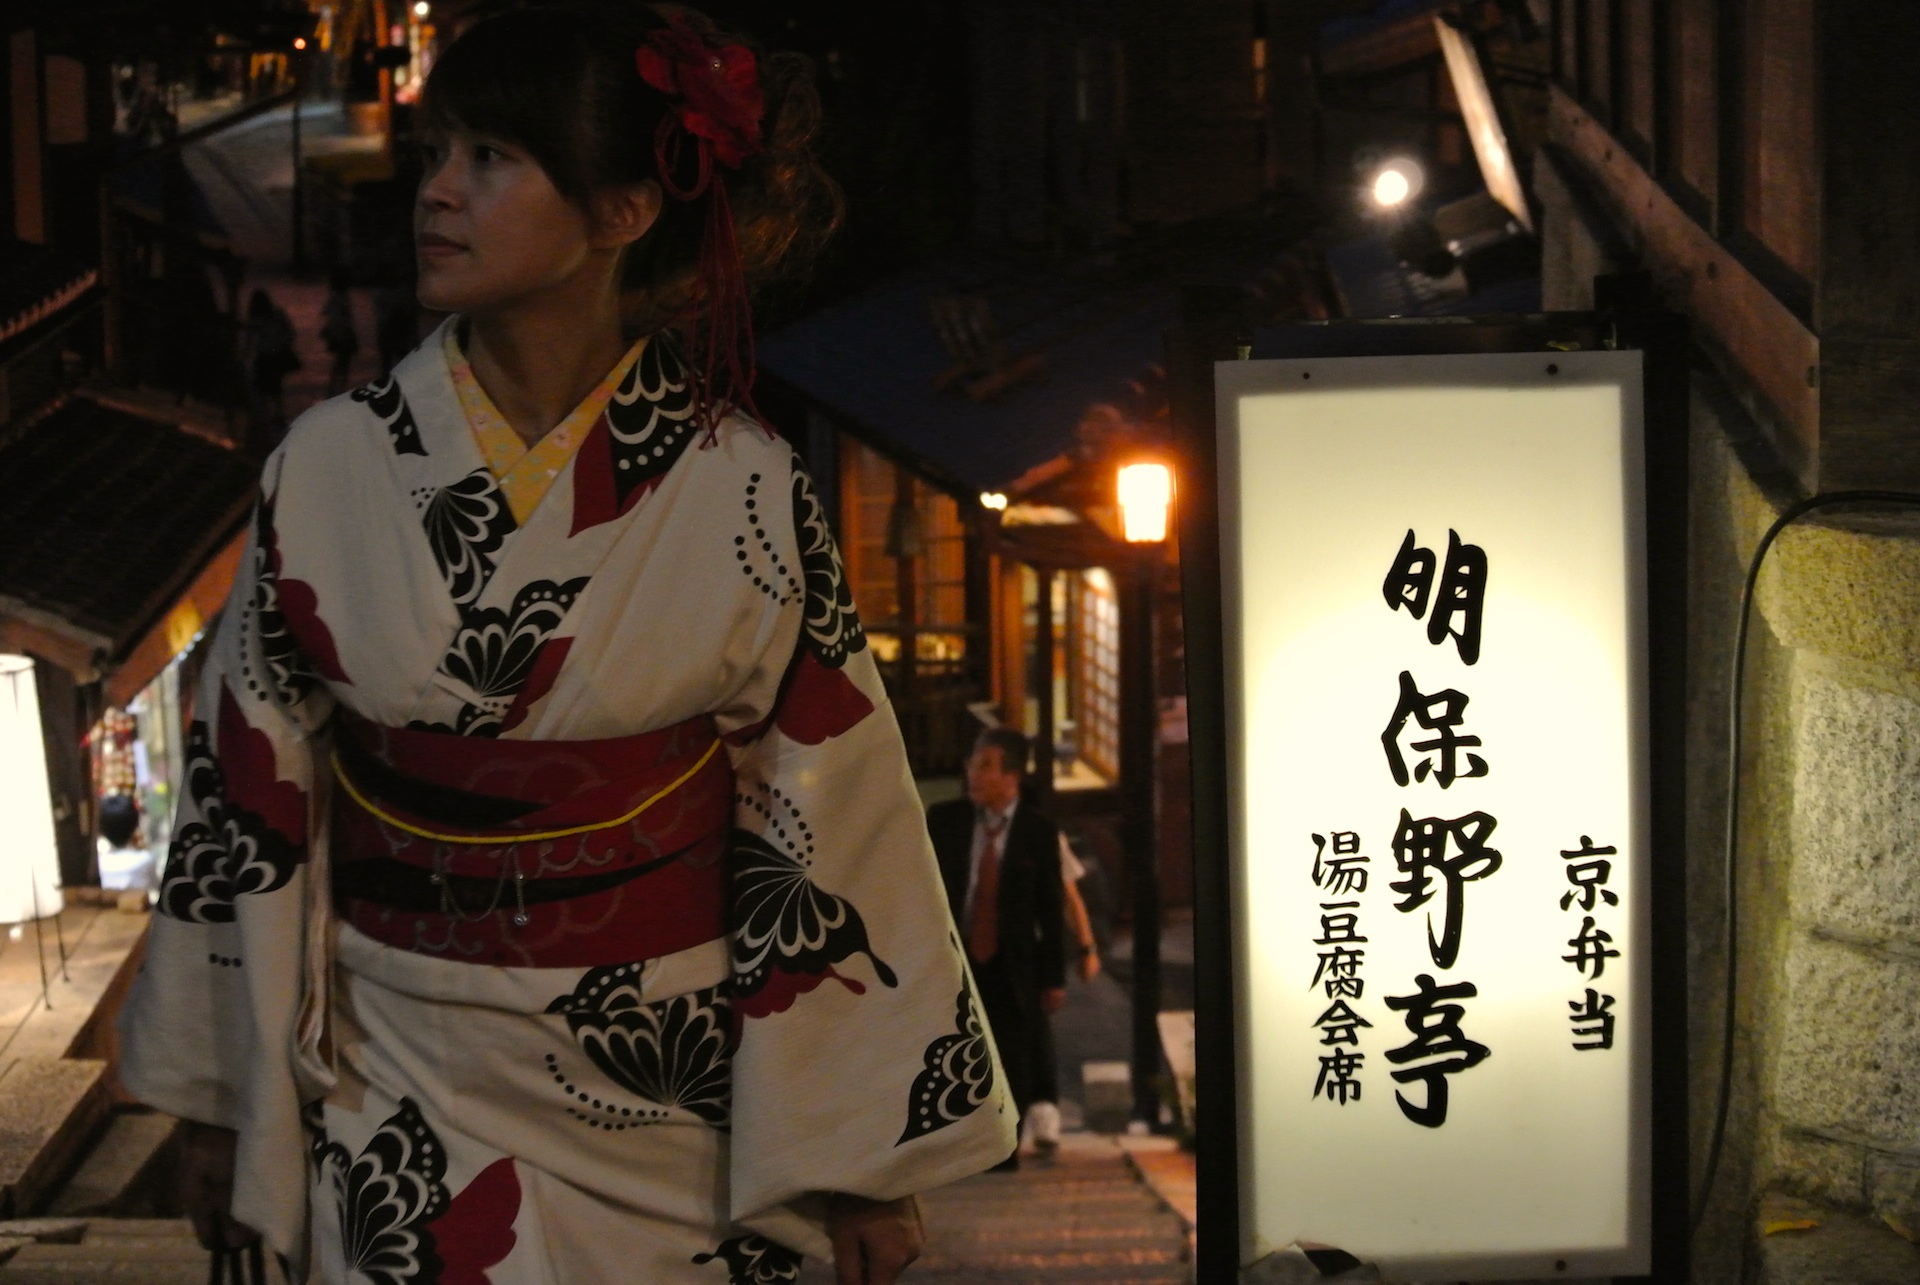
woman, clothing, art, costume